Describe the emotion expressed in this image:  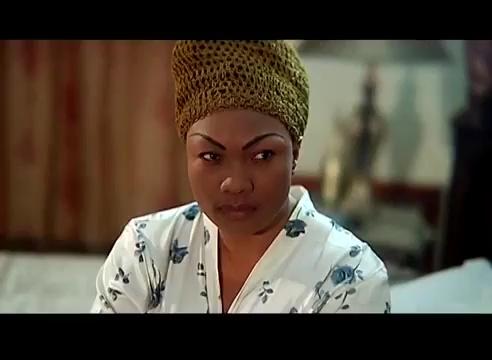
This person displays Pain, valence and arousal with low intensity.